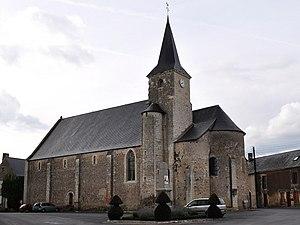
Eglise Saint-Martin de Genneteil (Maine-et-Loire) This building is classé au titre des Monuments Historiques. It is indexed in the Base Mérimée, a database of architectural heritage maintained by the French Ministry of Culture,
L'église Saint-Martin est une église catholique située à Genneteil, en France.
Genneteil est une ancienne commune française située dans le département de Maine-et-Loire, en région Pays de la Loire. Le 15 décembre 2016, la commune devient une commune déléguée au sein de la commune nouvelle de Noyant-Villages.
Noyant-Villages est une commune nouvelle française située dans le département de Maine-et-Loire en région Pays de la Loire. Elle a été créée le 15 décembre 2016.